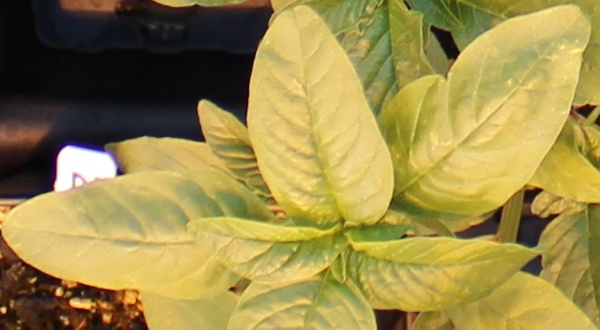
Label: Waterhemp